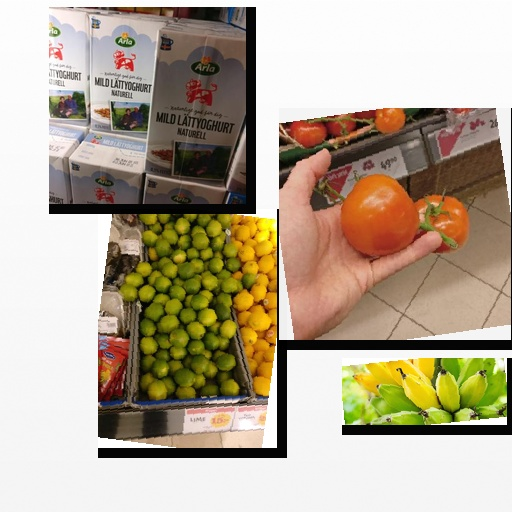
Food items: yoghurt, banana, tomato, lime